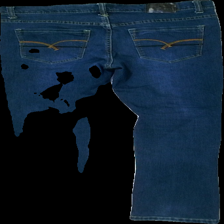
View: back
Type: Jeans
Category: Men
Brand: Not in the list
Brand text on label: Carl William
Colors: Blue
Material: 100% Cotton
Cut: Regular
Price range: 50-100
Recommended usage: Reuse
Description: blue jeans